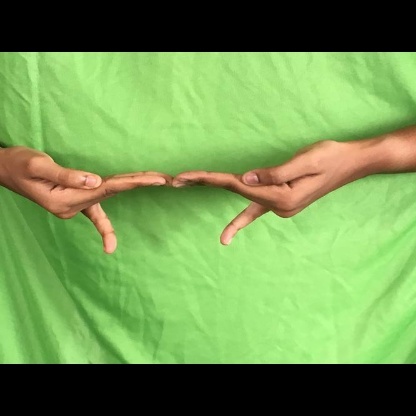
Mudra: Khatva